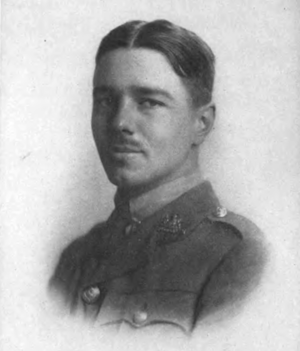
Wilfred Owen
Wilfred Owen
Wilfred Owen var en britisk digter.